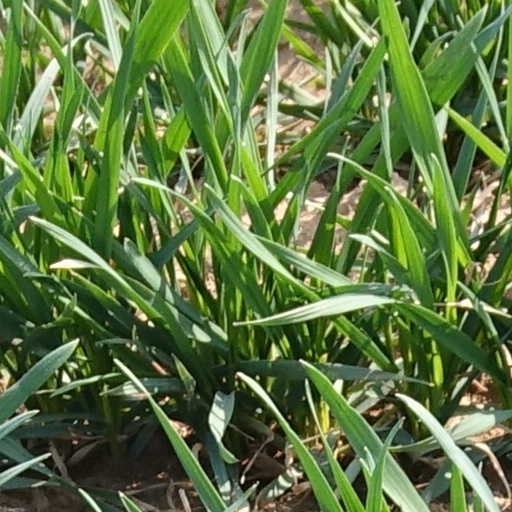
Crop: wheat